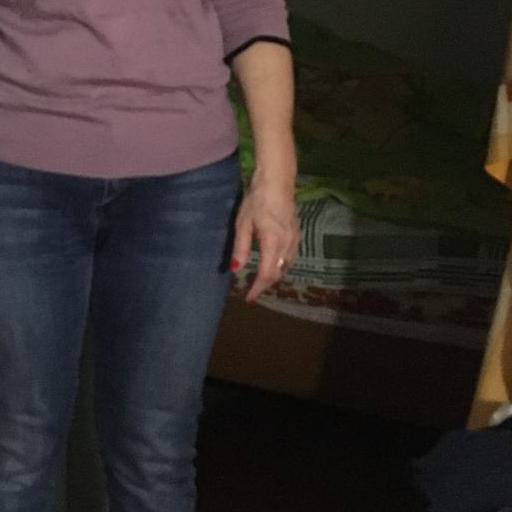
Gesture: no_gesture